Kashf-e hijab

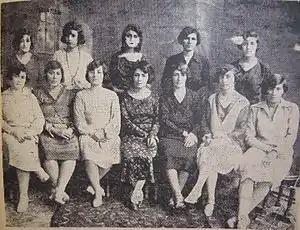
The women of the Iranian women's movement largely consisted of Western-educated elite women positive to unveiling. This image of the Board of Governors of the women's organization "Jam'iyat-e Nesvan-e Vatankhah", Tehran, is dated to 1922–1932; before the Kashf-e hijab reform in 1936.

The Iranian women's movement had generally been in favor of unveiling since its beginning. Unveiling was supported by progressive women's rights advocates such as Khadijeh Afzal Vaziri and Sediqeh Dowlatabadi, who campaigned in support for it. Dowlatabadi was an active supporter of the reform, and engaged in the women's committee Kanun-e Banuvan, which was led by the Shah's daughter Princess Shams to unite women organizations and prepare women for unveiling. Many of Iran's leading feminists and women's rights activists organized in the Kanun-e Banuvan to campaign in favor of the Kashf-e hijab, among them Hajar Tarbiat, Vaziri, Dowlatabadi, Farrokhroo Parsa and Parvin E'tesami. The Iranian women's rights activists and feminists were mainly from the educated elite, and some had appeared unveiled even before the Kashf-e hijab: Dowlatabadi is believed to have been the first woman in Iran to have done so, appearing in public in 1928 completely unveilied. However, there were also some feminists who opposed the reform; because while they supported unveiling, they did not support a mandatory unveiling, but rather women's right to choose.